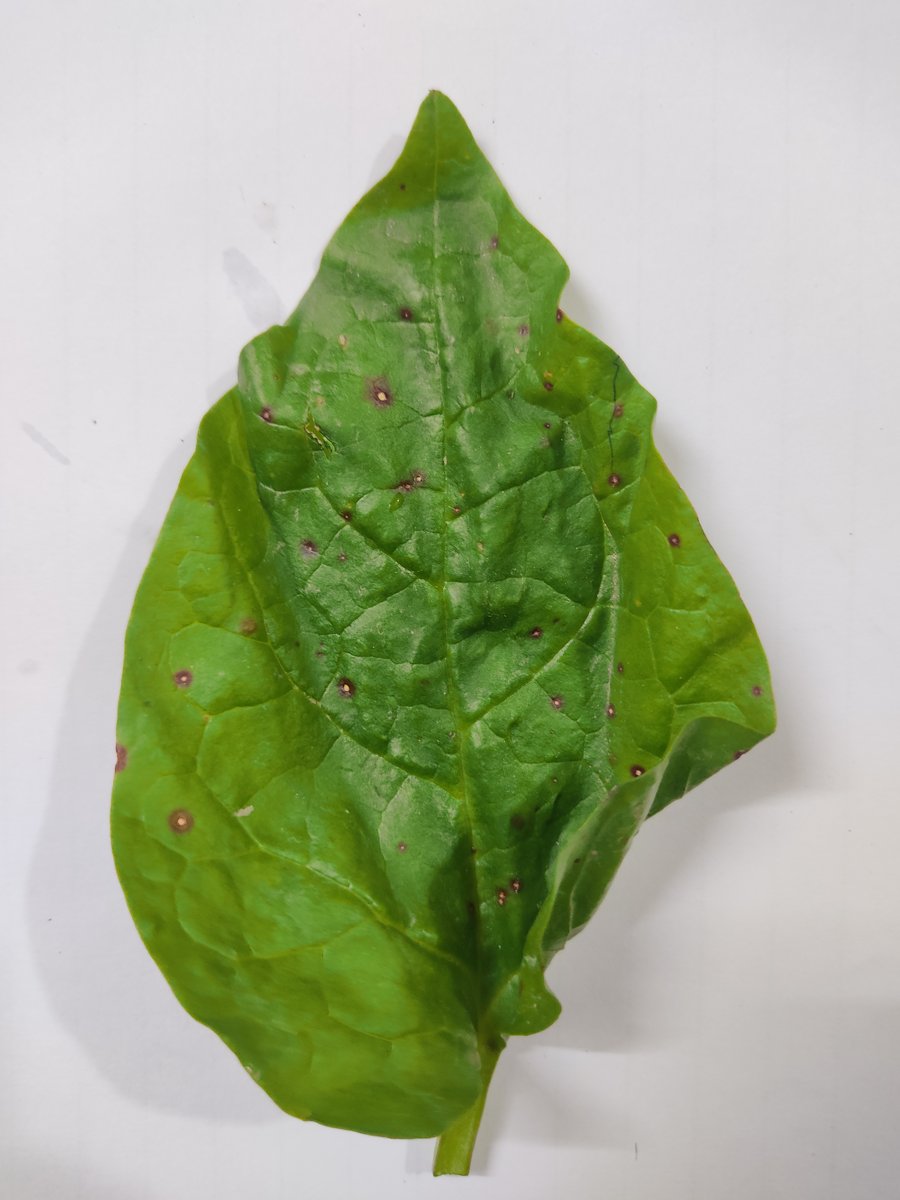
Label: Bacterial-Spot